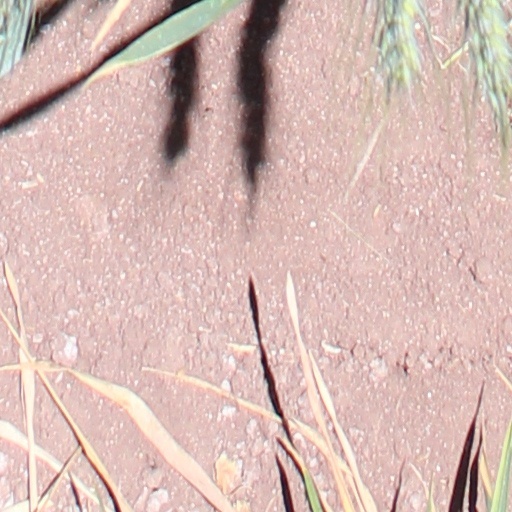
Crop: wheat